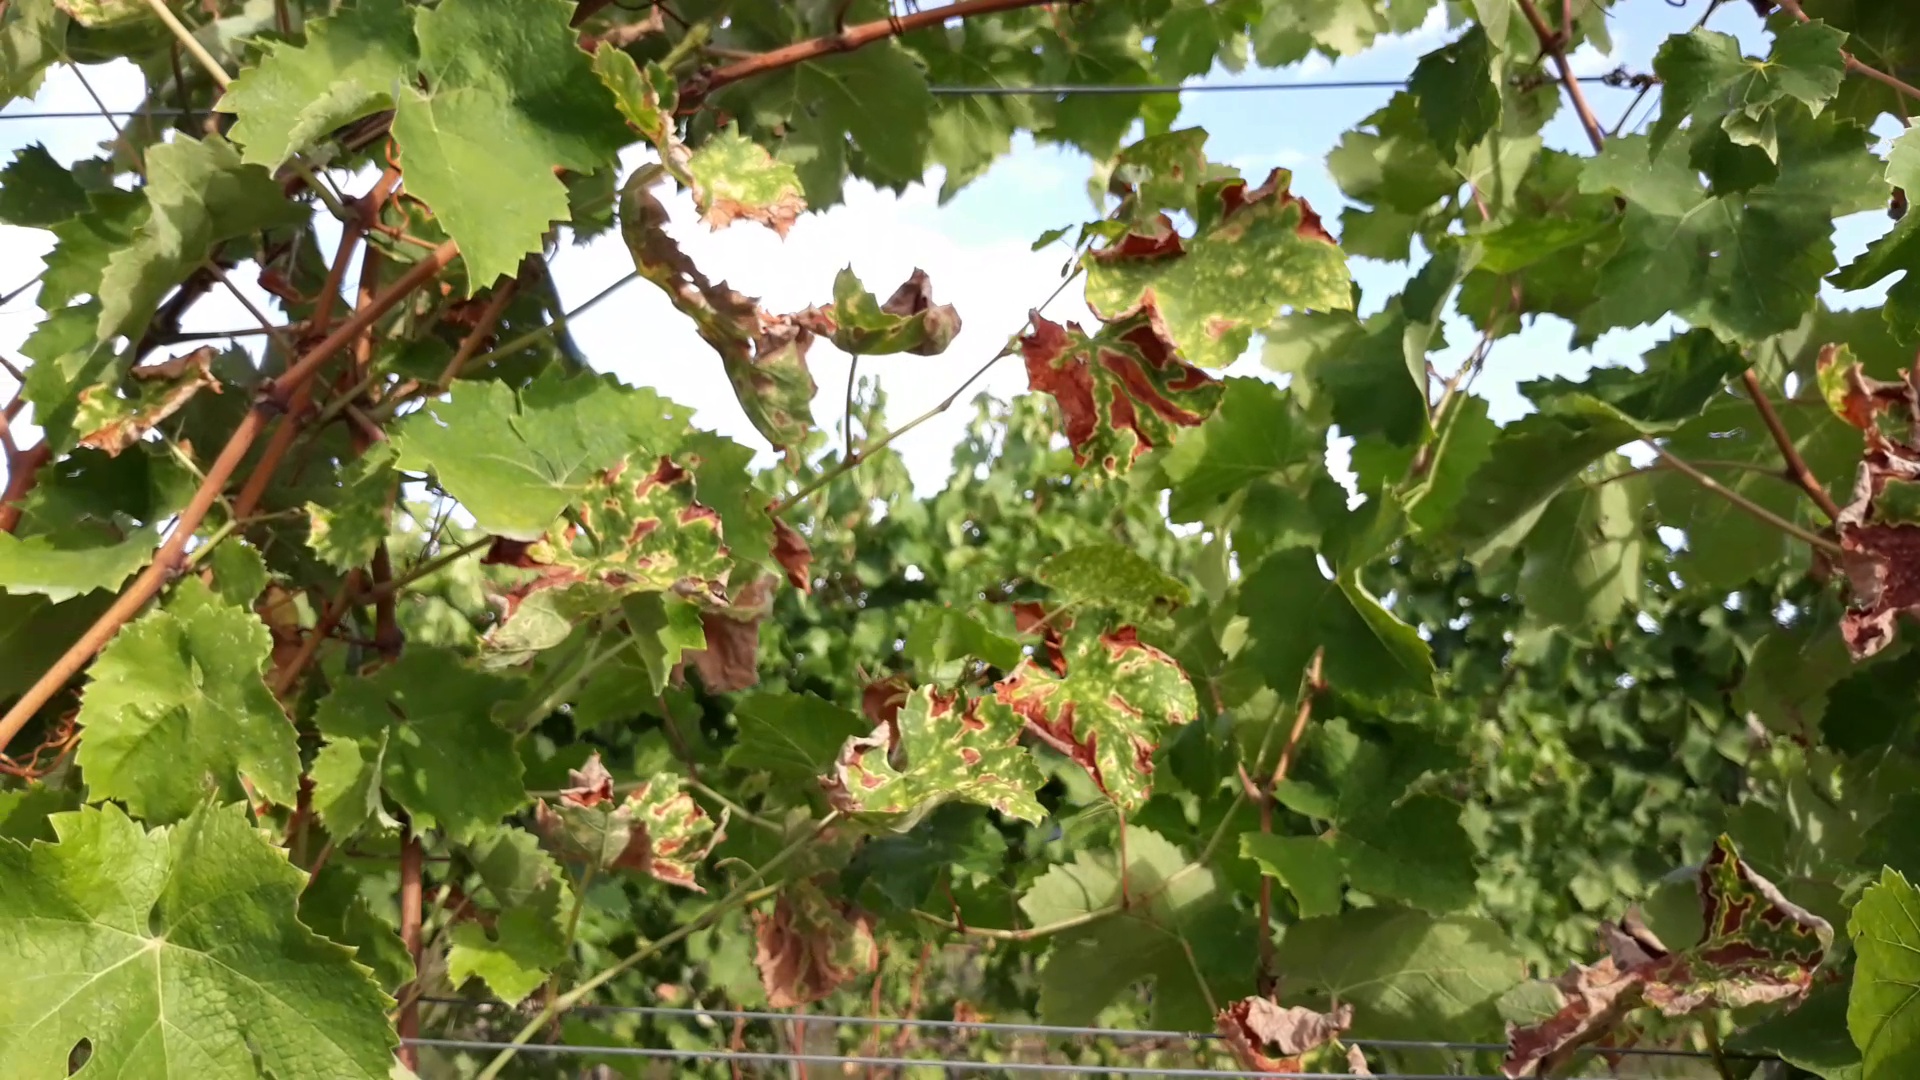
Label: esca